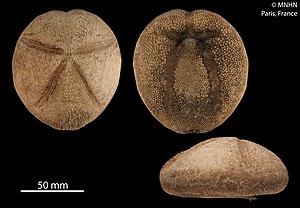
Meoma ventricosa grandisSpécimen MNHN-IE-2013-10574, syntype de Kleinia nigra A. Agassiz, 1863Collection